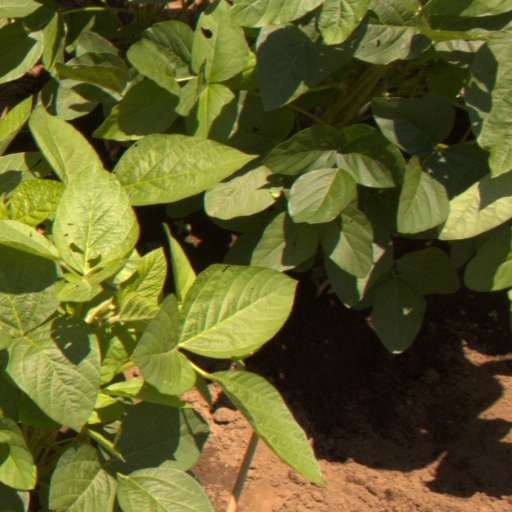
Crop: soybean